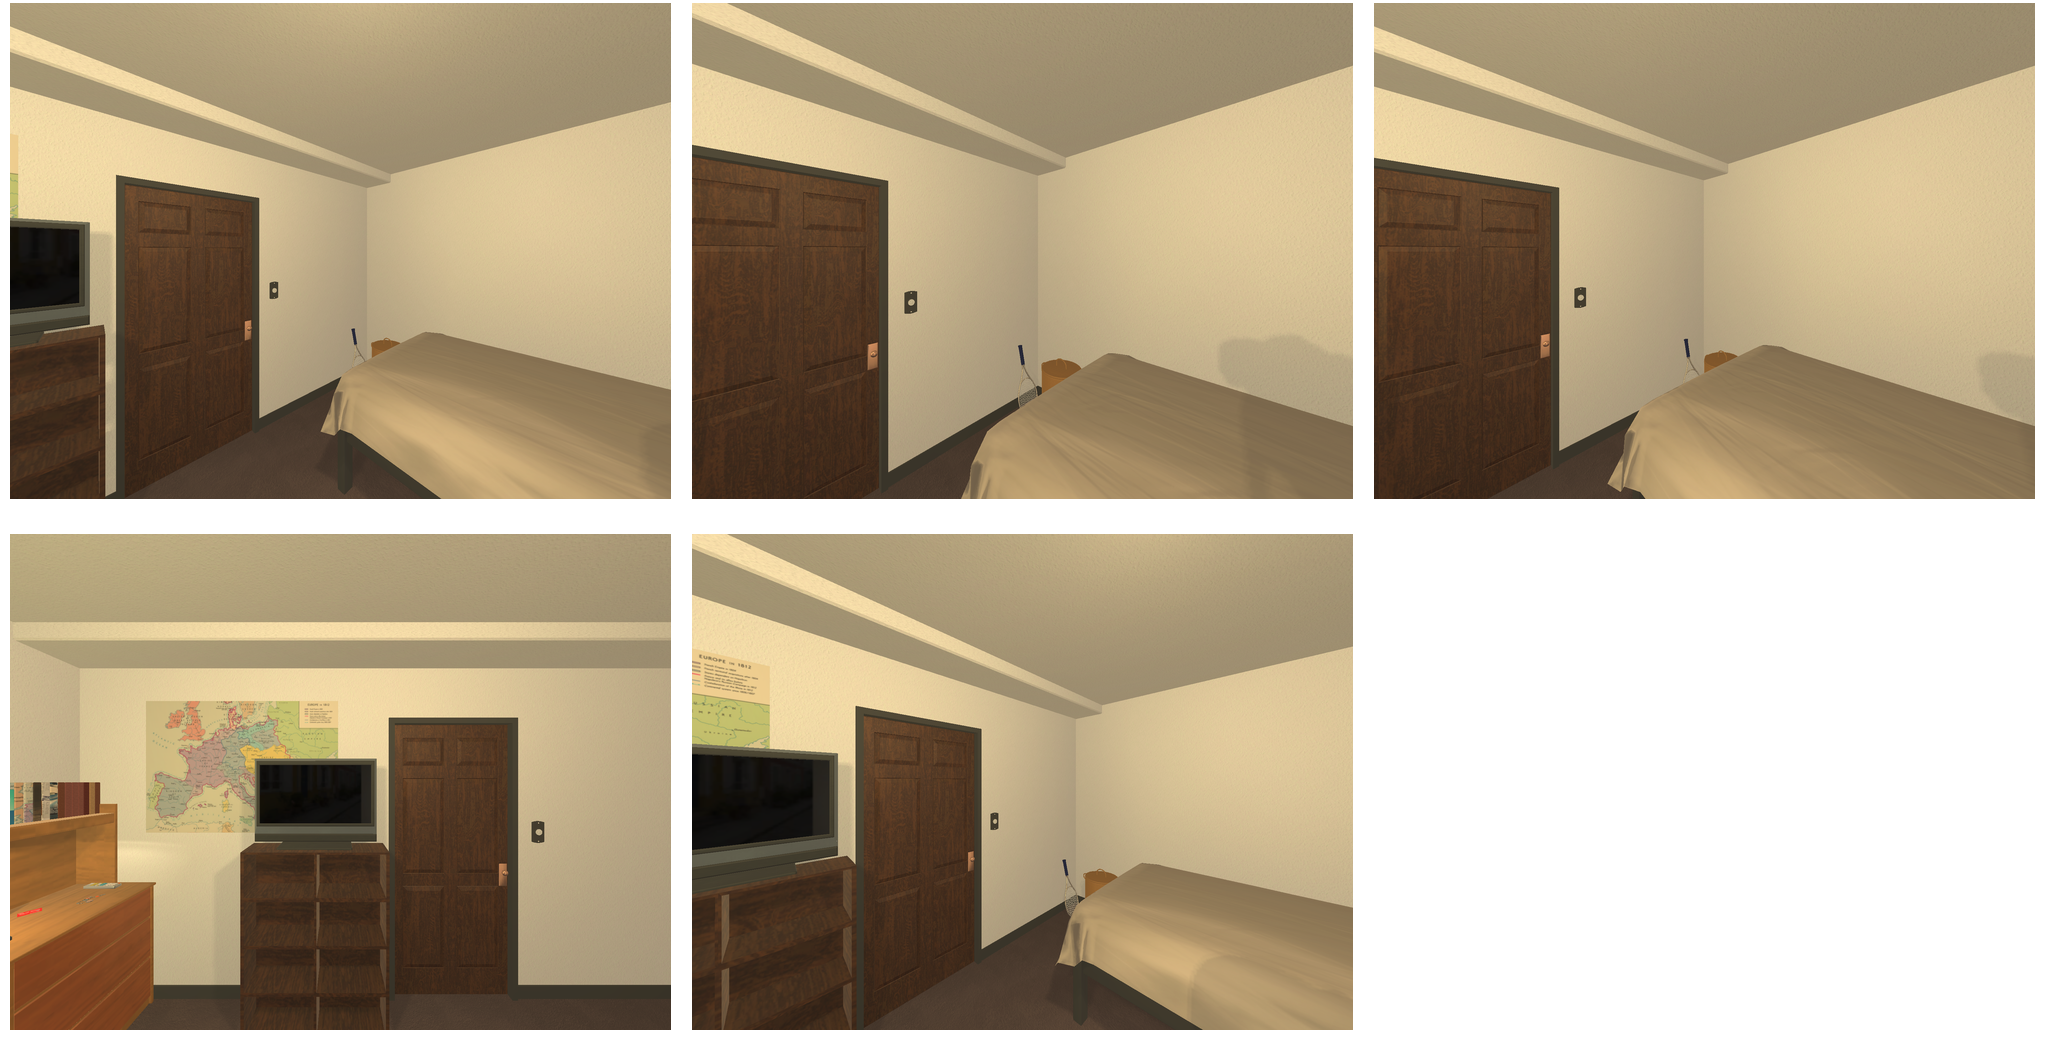Task instruction: Open the door.
Answer: {"task_instruction": "Open the door.", "nodes": ["handle", "door"], "edges": [{"functional_relationship": "openorclose", "object1": "handle", "object2": "door", "spatial_relations": ["in_front_of", "right_of", "lower_than"], "is_touching": true}], "action_type": "pull", "function_type": "open_close_control"}